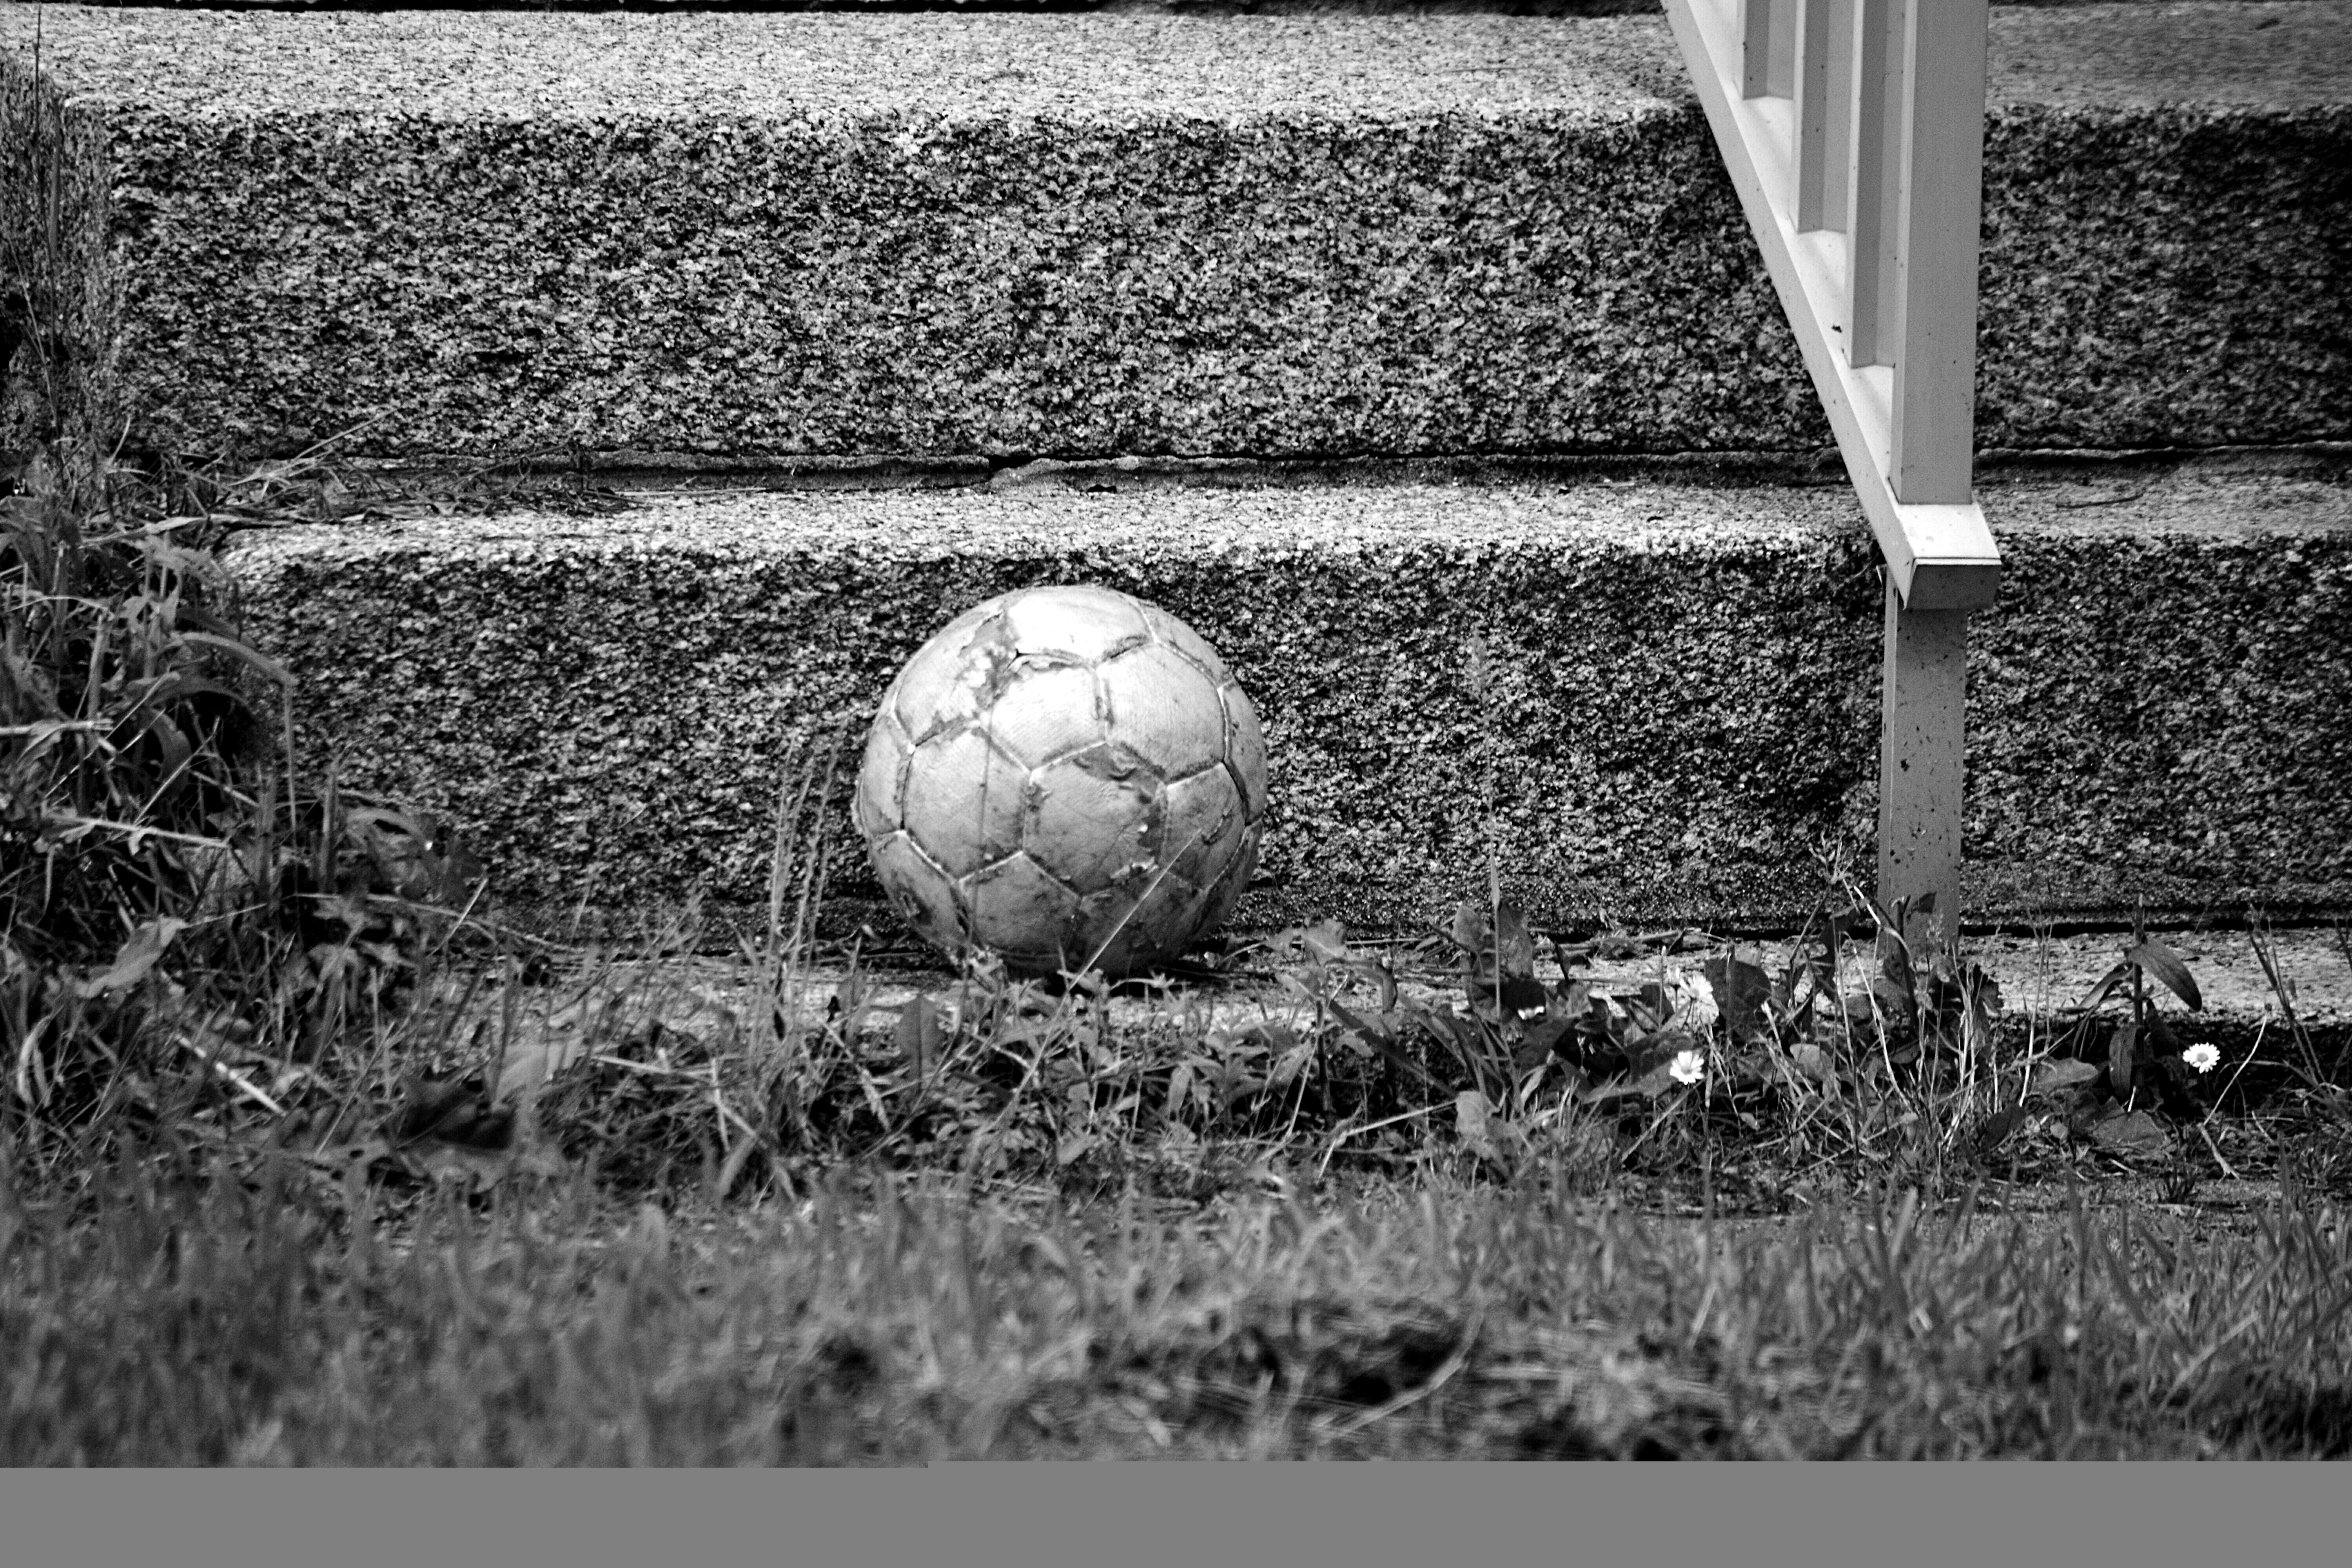
grass, black and white, white, sport, photography, game, child, black, monochrome, photograph, ball, shape, monochrome photography, game balls